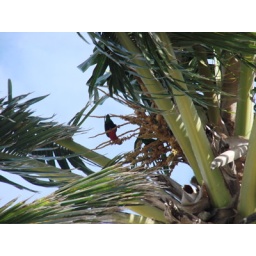
love birds in the trees